Durham Storm

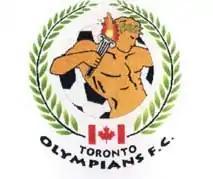
Original Toronto Olympians logo

The 2000 season marked more achievements for the club by successfully defending their three consecutive regular season titles, and still maintaining the best offensive and defensive record. The Olympians would win the double once more by successfully defending the Open Canada Cup for the third consecutive season. In the finals Toronto would face St. Catharines and win the match by a score of 1–0, thus establishing a dynasty for the club. For the postseason Gee strengthen his squad with players like Darren Tilley, and Trinidad and Tobago internationals Densill Theobald and Rick Titus. In the semi-finals the team faced the Glen Shields Sun Devils and won the match 1–0 with a goal coming from Titus. The final was contested between Toronto Olympians and Toronto Croatia, where Croatia upset the Olympians by a score of 2–1. For their efforts Kouzmanis was awarded the Golden Boot for the second time in his career, Bayete Smith was given the Defender of the Year and the team was awarded the Fair Play Award. On June 20, 2001, it was reported that head coach David Gee purchased the club from Coffee Time Donuts meanwhile retaining his position as head coach and general manager. He announced plans to move the franchise to Mississauga after struggling to gain revenue from ticket sales. Throughout the season the Olympians failed to recapture any of the major trophies finishing second behind the Ottawa Wizards in the standings. In the postseason Toronto was eliminated in the semi-finals by Toronto Supra by a score 3–2. They featured in a Consolation Final match against Ottawa and won the match 5–2.